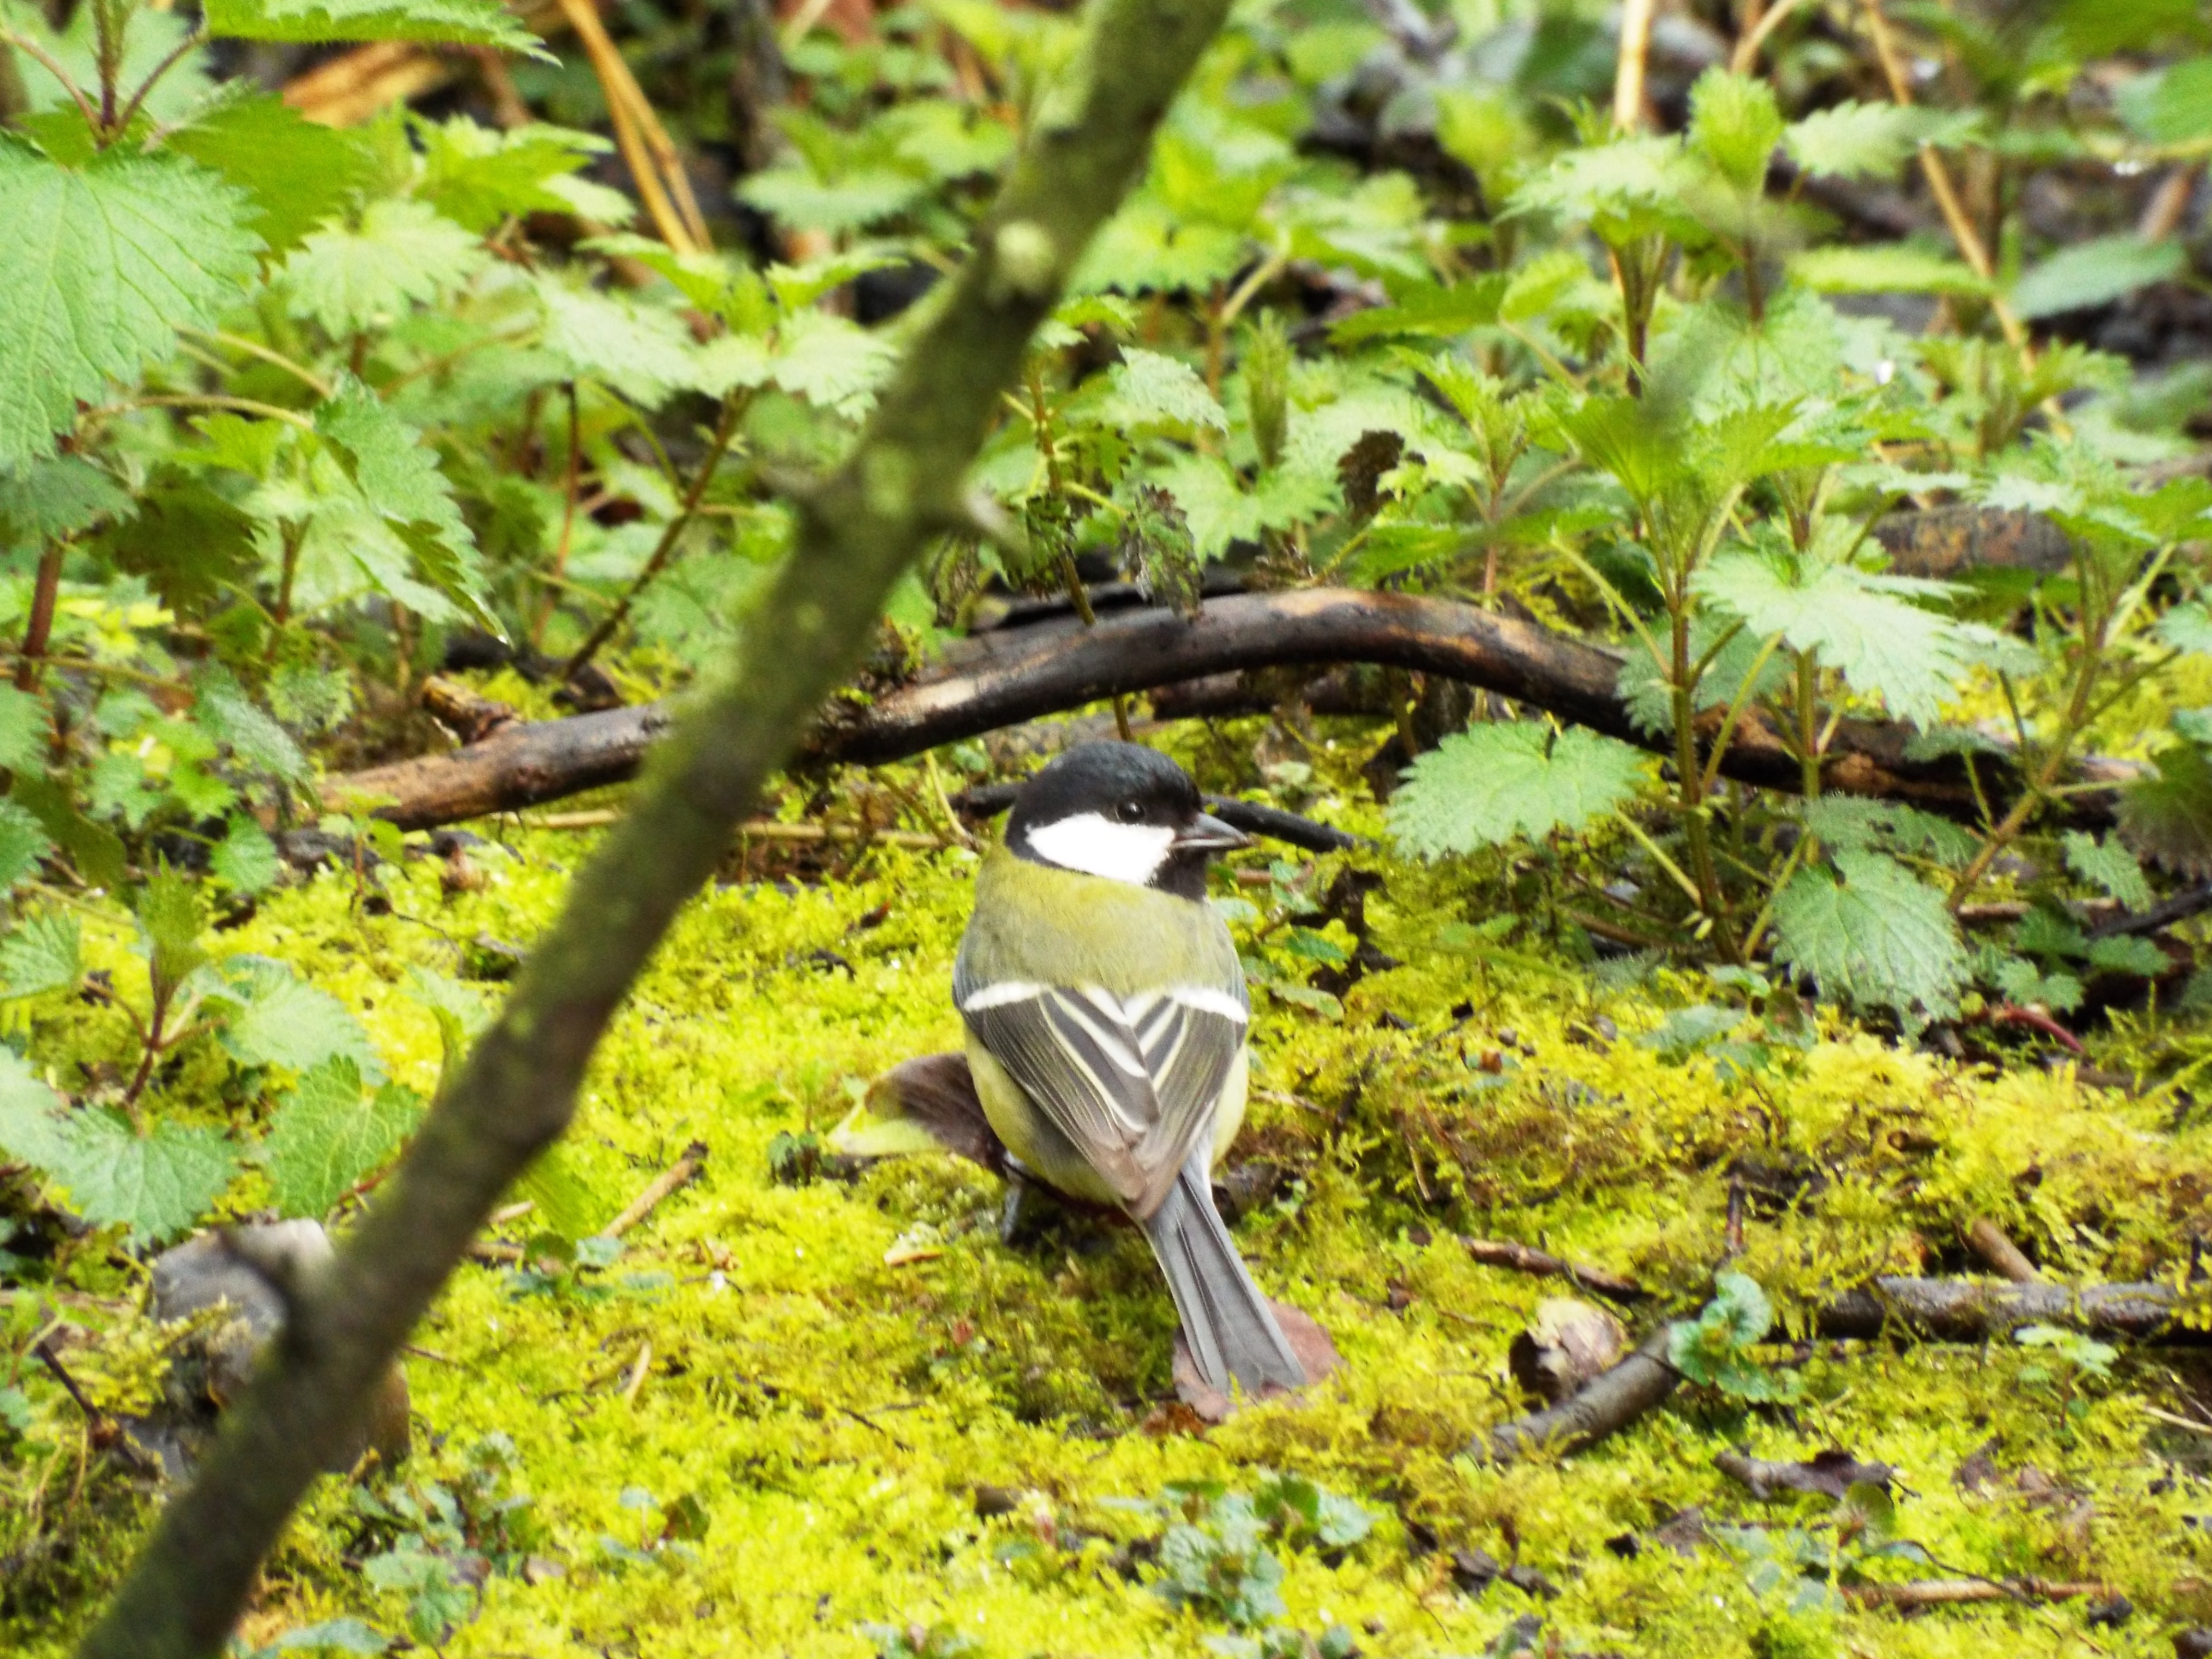
tree, forest, branch, plant, leaf, flower, wildlife, green, jungle, produce, autumn, garden, flora, fauna, rainforest, woodland, habitat